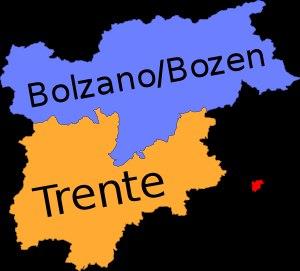
Le Trentin-Haut-Adige ou Trentin-Tyrol du Sud est une région autonome d'Italie septentrionale comptant plus d'un million d'habitants. Composé d'une population majoritairement germanophone, il s'agit d'une région officiellement bilingue qui partage sa frontière avec la région tyrolienne de l'Autriche et dont l'économie repose notamment sur le tourisme avec de nombreux domaines skiables reliés dans le secteur alpin des Dolomites.